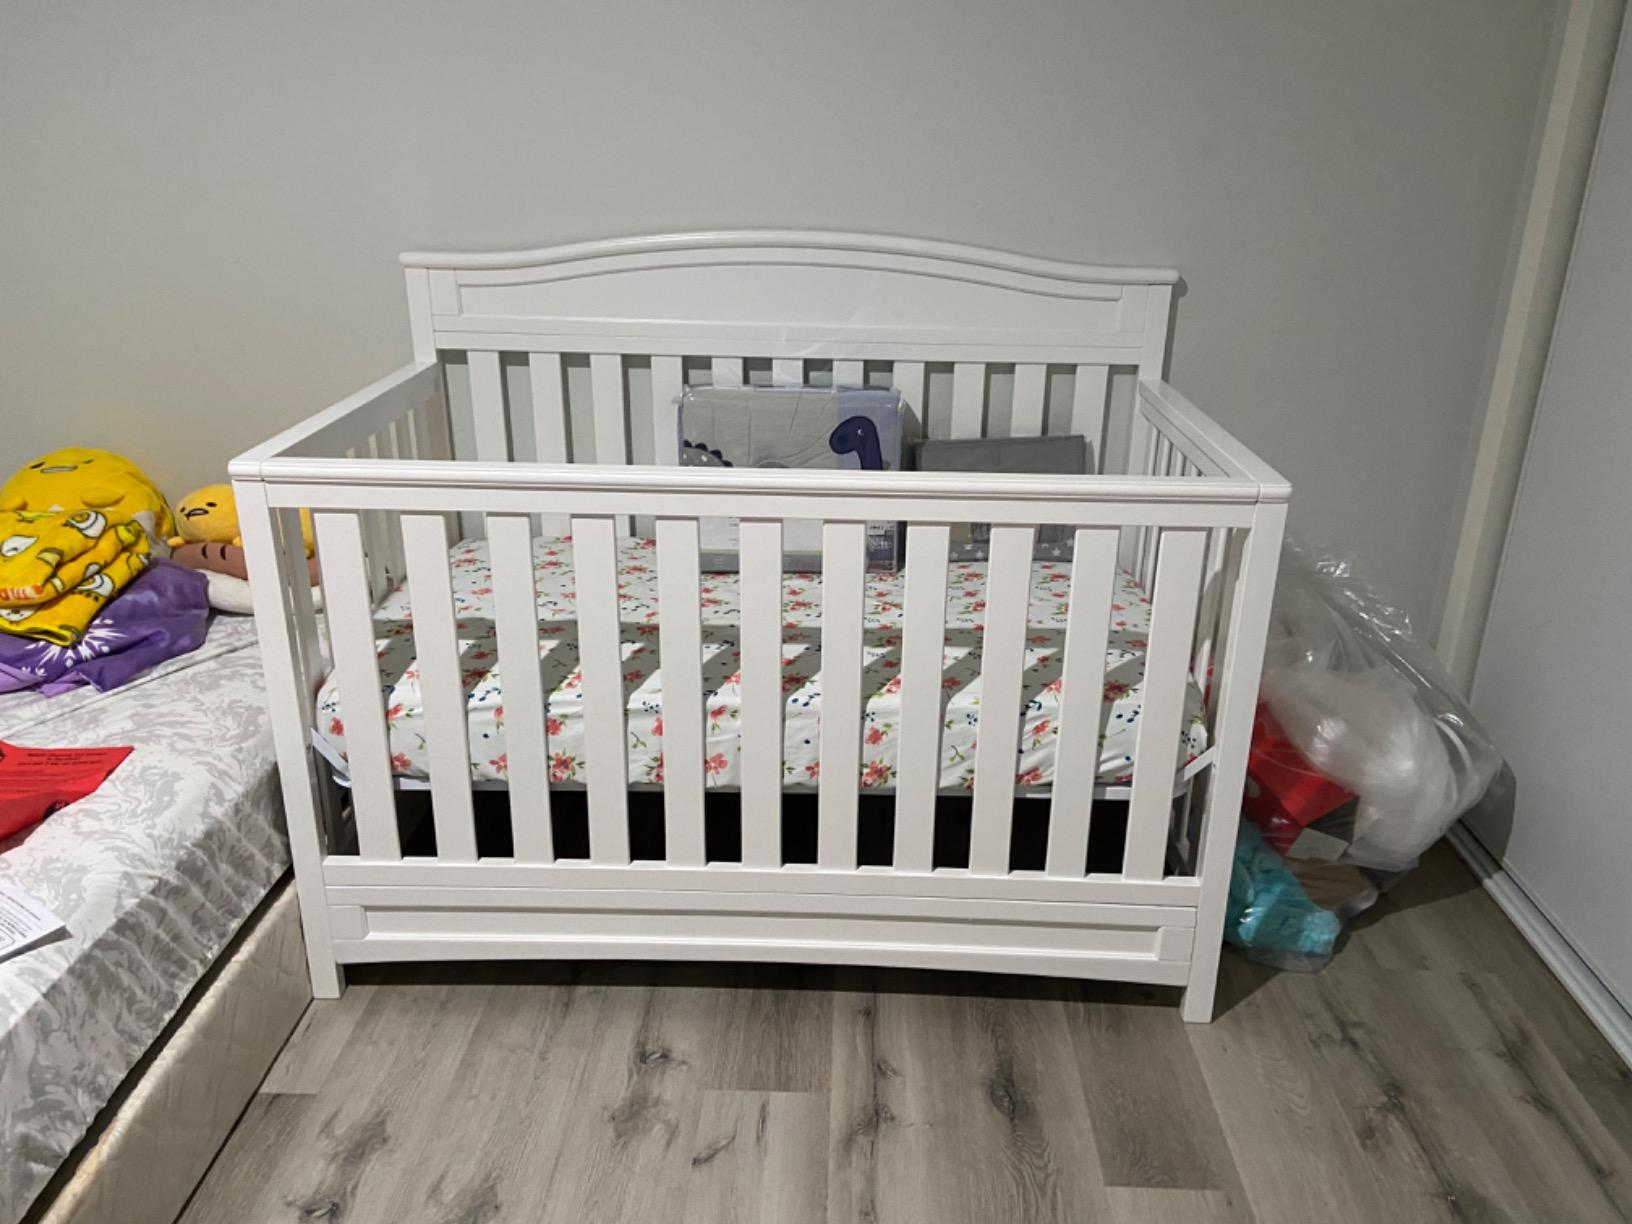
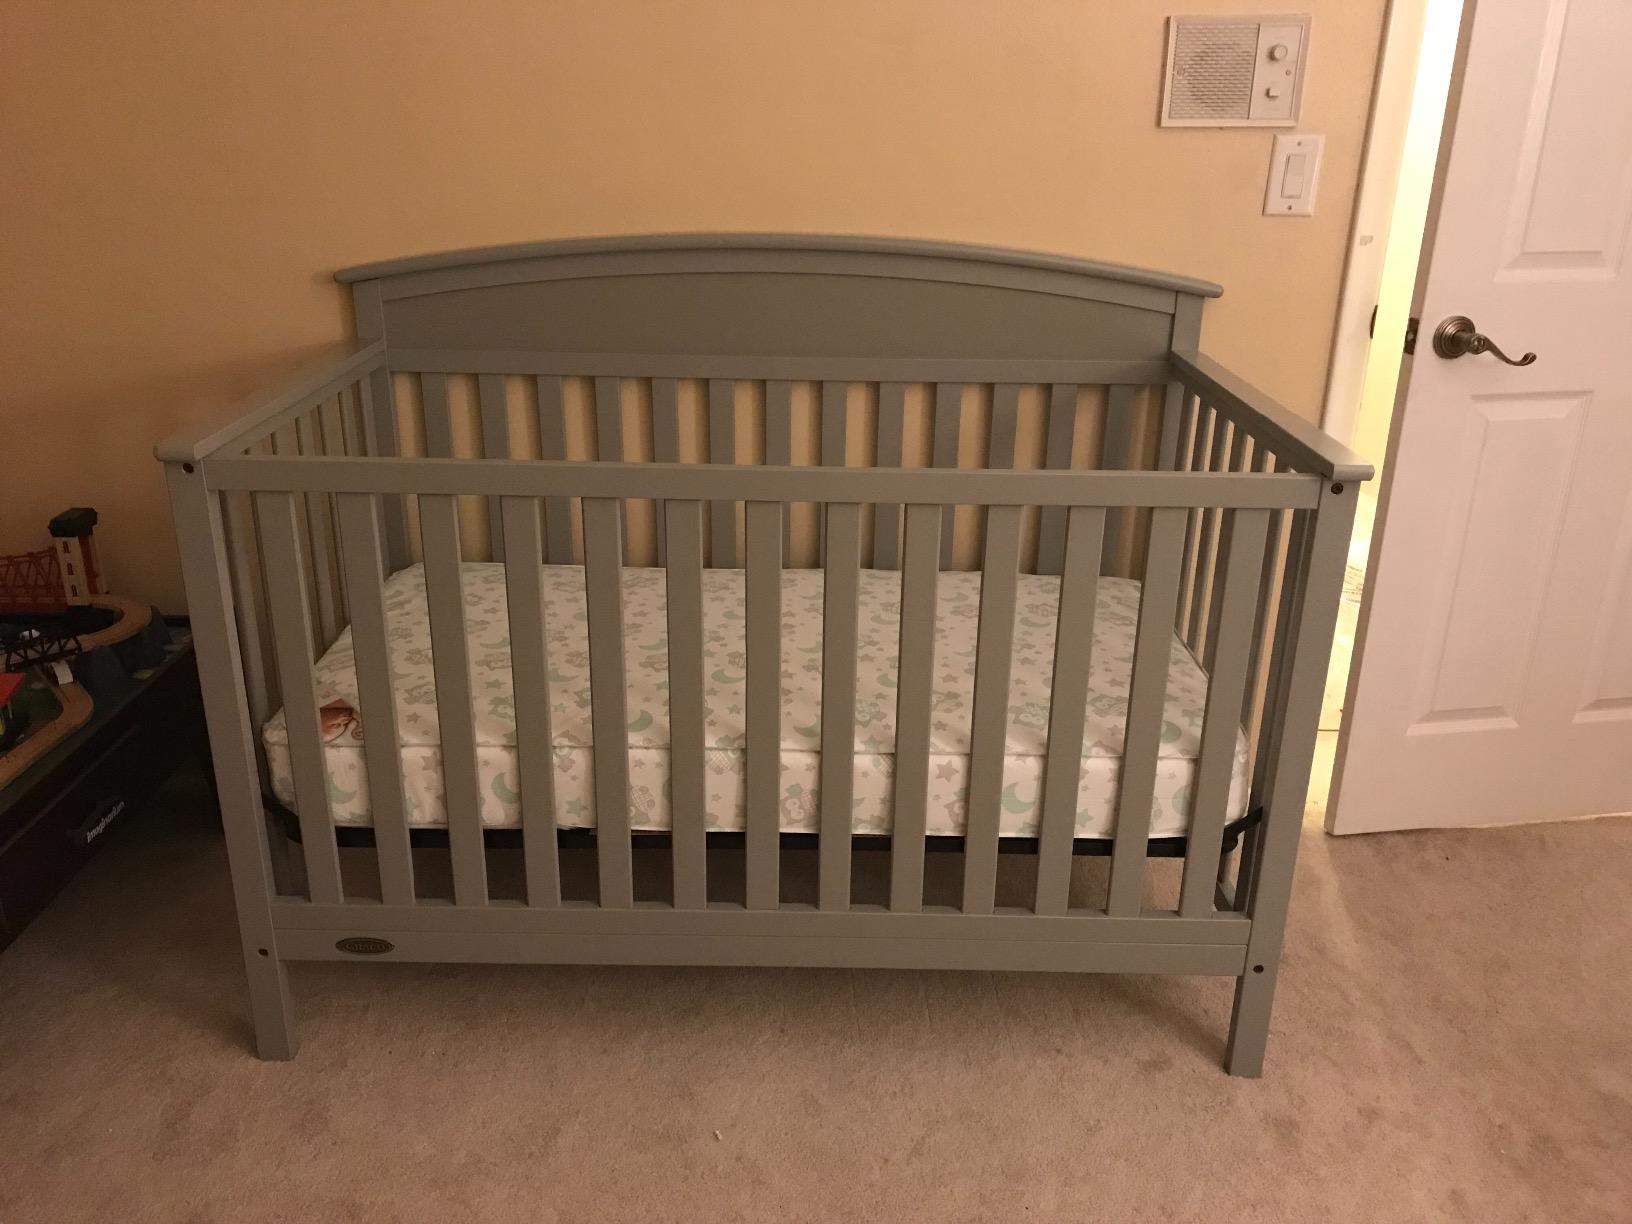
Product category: products_crib
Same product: no